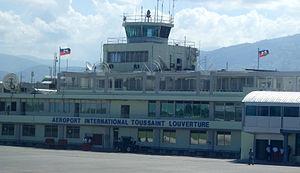
Aéroport International Toussaint Louverture